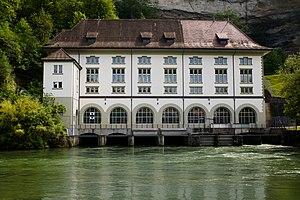
Fribourg usine hydroélectrique de Oelberg.
Le barrage de la Maigrauge est un barrage de Suisse, situé dans le canton de Fribourg.
Cette liste présente les biens culturels d'importance nationale dans le canton de Fribourg. Cette liste correspond à l'édition 2009 de l'Inventaire Suisse des biens culturels d'importance nationale pour le canton de Fribourg. Il est trié par commune et inclus : 205 bâtiments séparés, 14 collections, 18 sites archéologiques et un cas particulier.